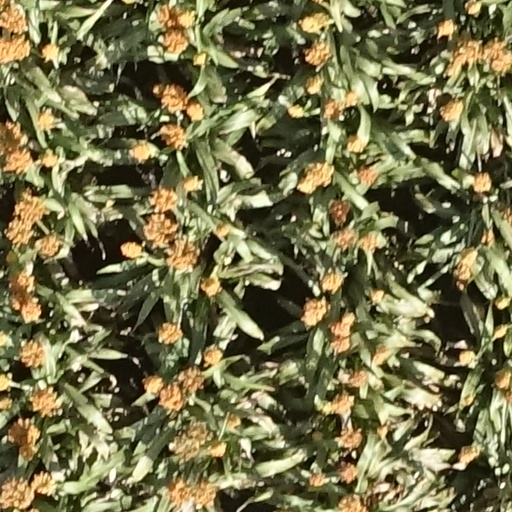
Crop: sorghum